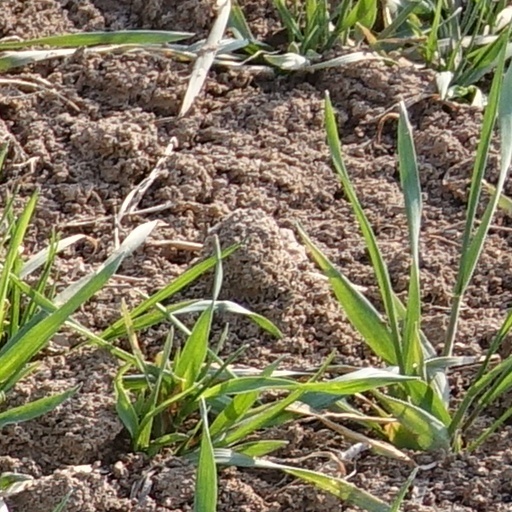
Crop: wheat